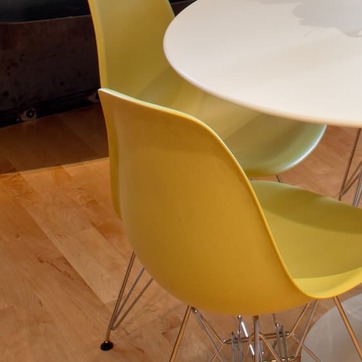
Material: plastic